Usmankhan Alimov

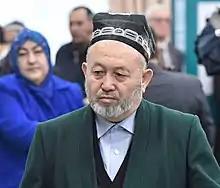
Usmankhan Alimov

Usmankhan Alimov (1 January 1950 – 15 August 2021) was a Grand Mufti of Uzbekistan and Chairman of the Muslim Board of Uzbekistan. In 2018, he was included in the list of 500 Most Influential Muslims in the world.